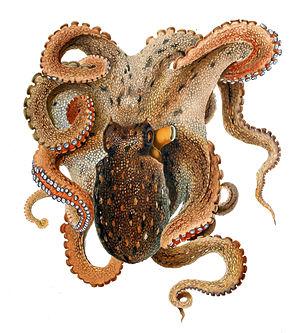
La pieuvre commune ou poulpe commun est une espèce de pieuvre de la famille des octopodidés vivant dans les eaux côtières des mers tropicales et sub-tropicales. C'est l'espèce de pieuvre la plus étudiée, notamment pour son intelligence particulièrement élevée pour un invertébré.
Lo guarracino est une chanson napolitaine populaire écrite sous la forme d'un virelangue de dix-neuf strophes et composée sur un rythme soutenu de tarentelle par des auteurs inconnus au XVIIIᵉ siècle. Elle raconte une histoire d'amours et de querelles entre poissons de la baie de Naples.